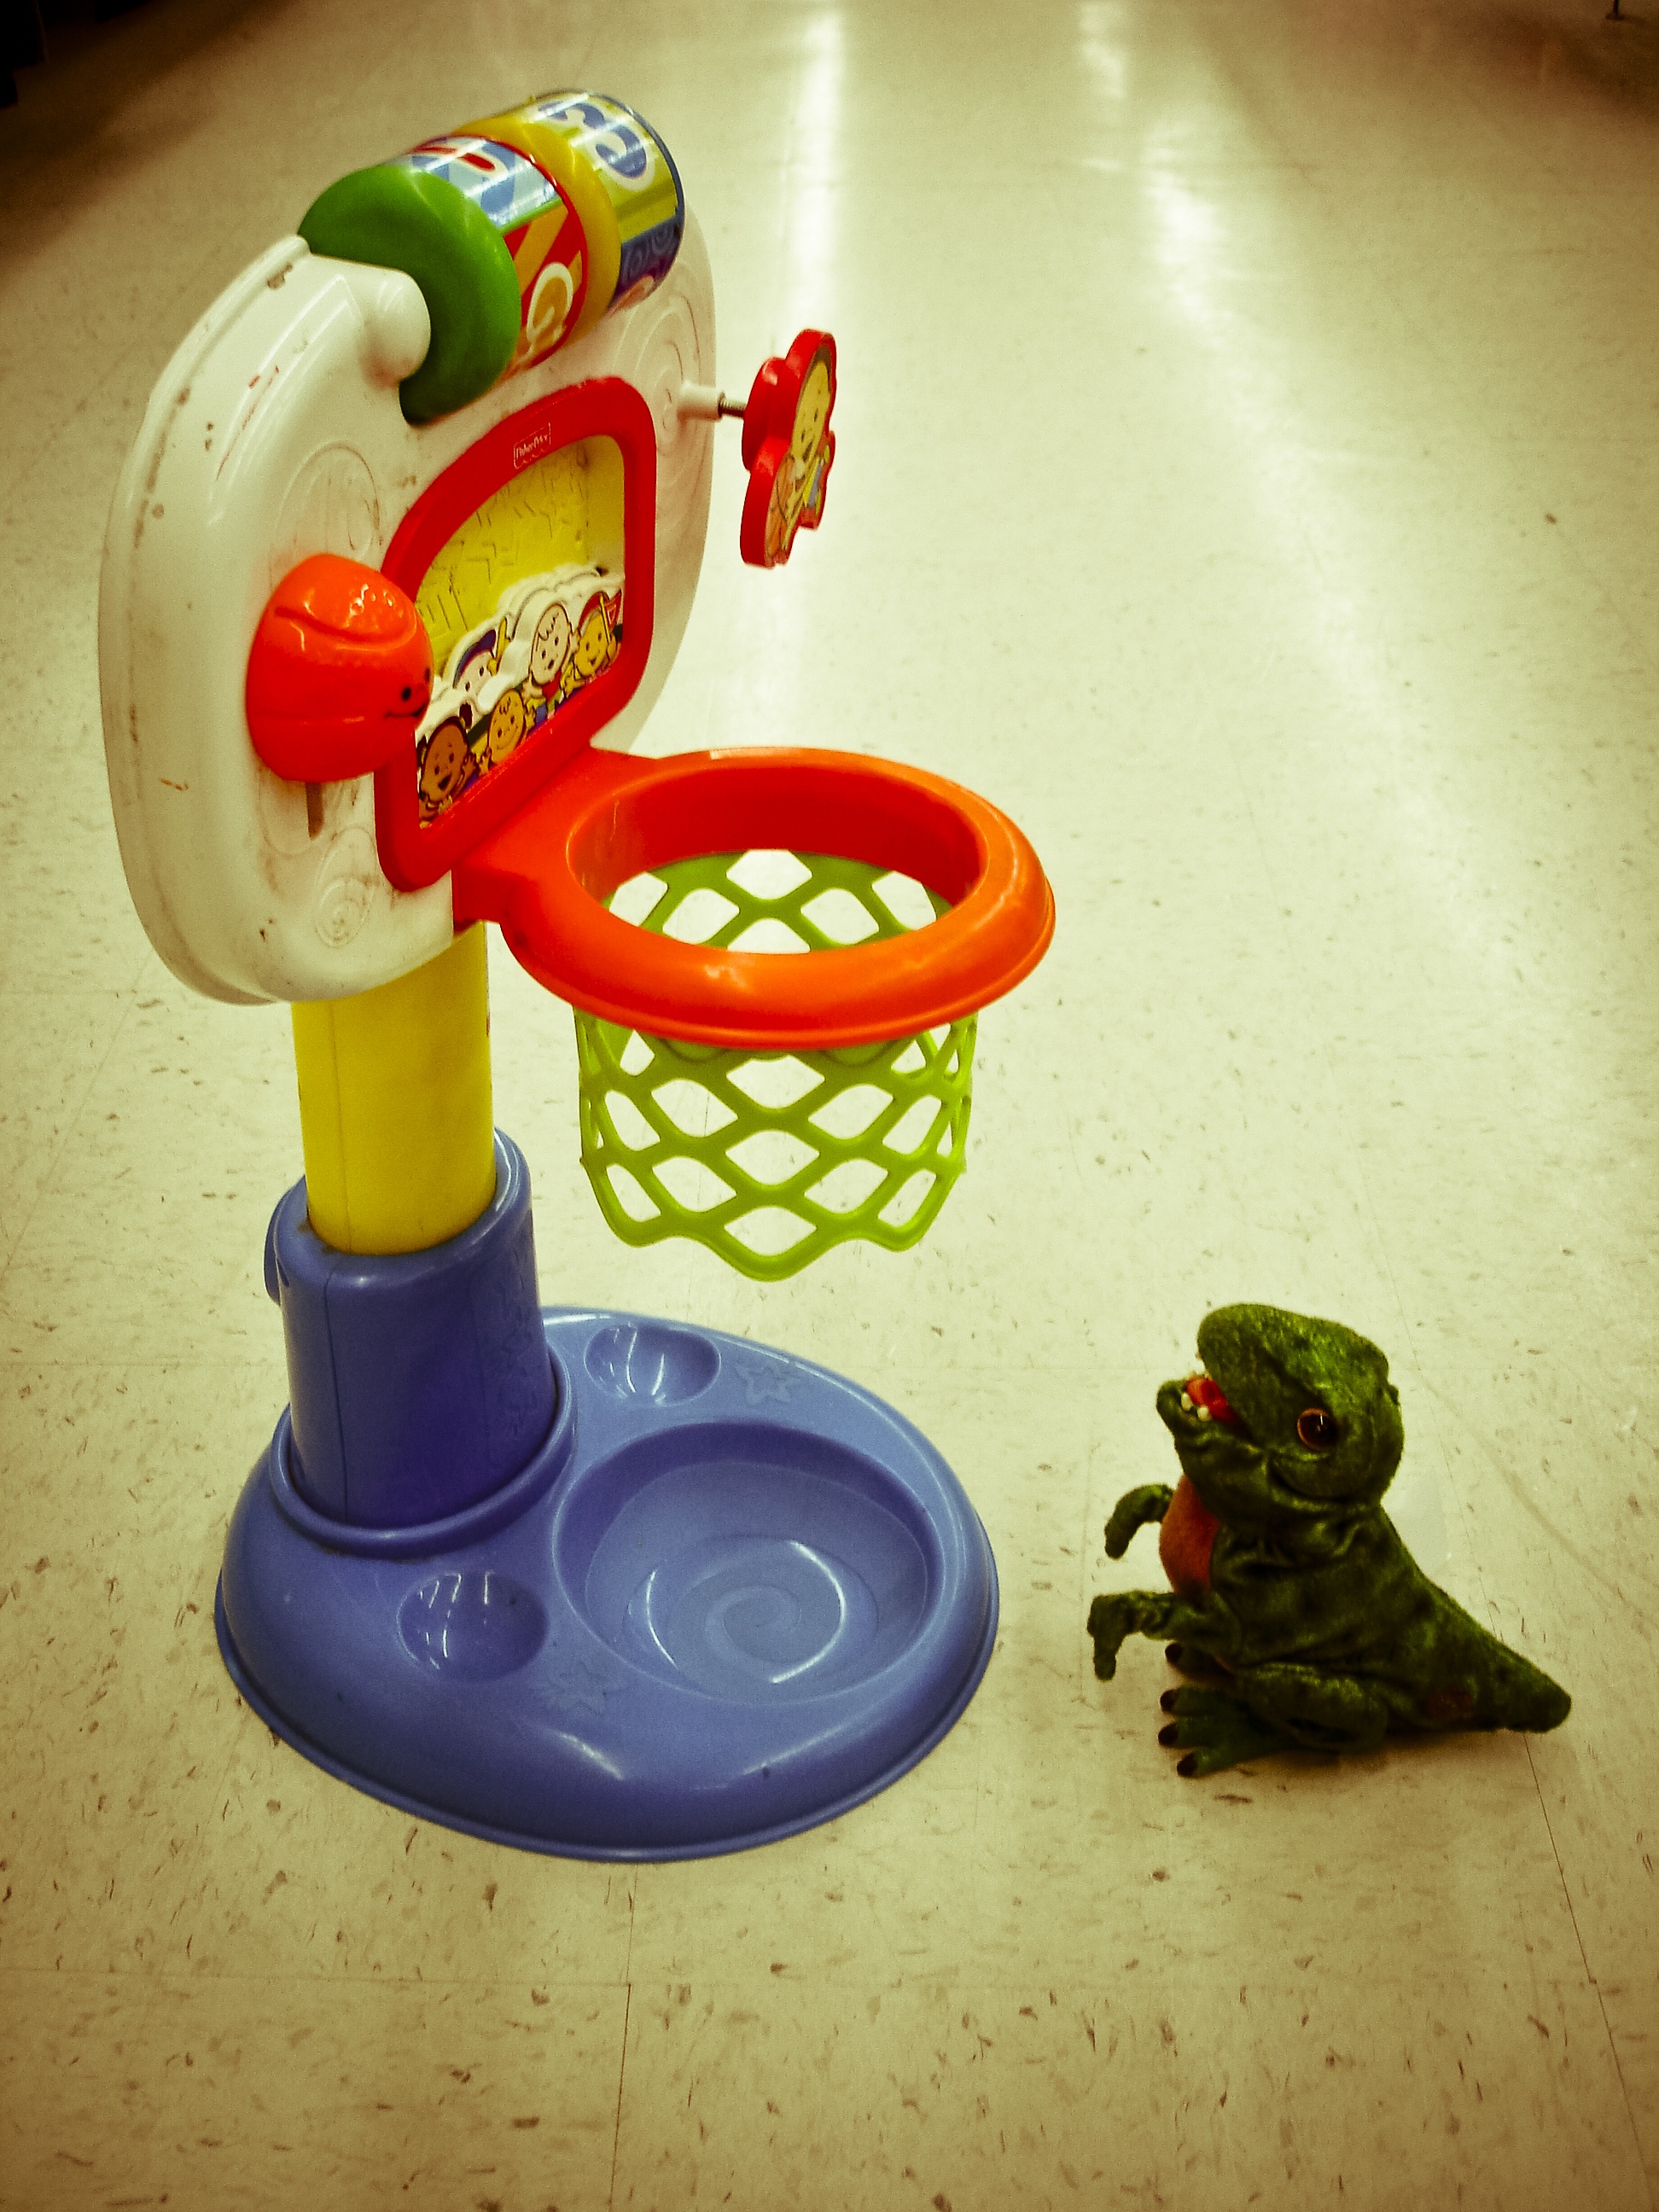
play, animal, red, basketball, color, toy, funny, humor, adorable, dinosaur, humorous, funny animals, t rex